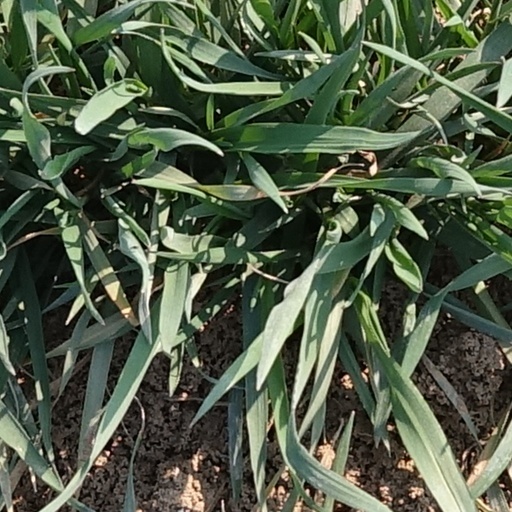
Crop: wheat